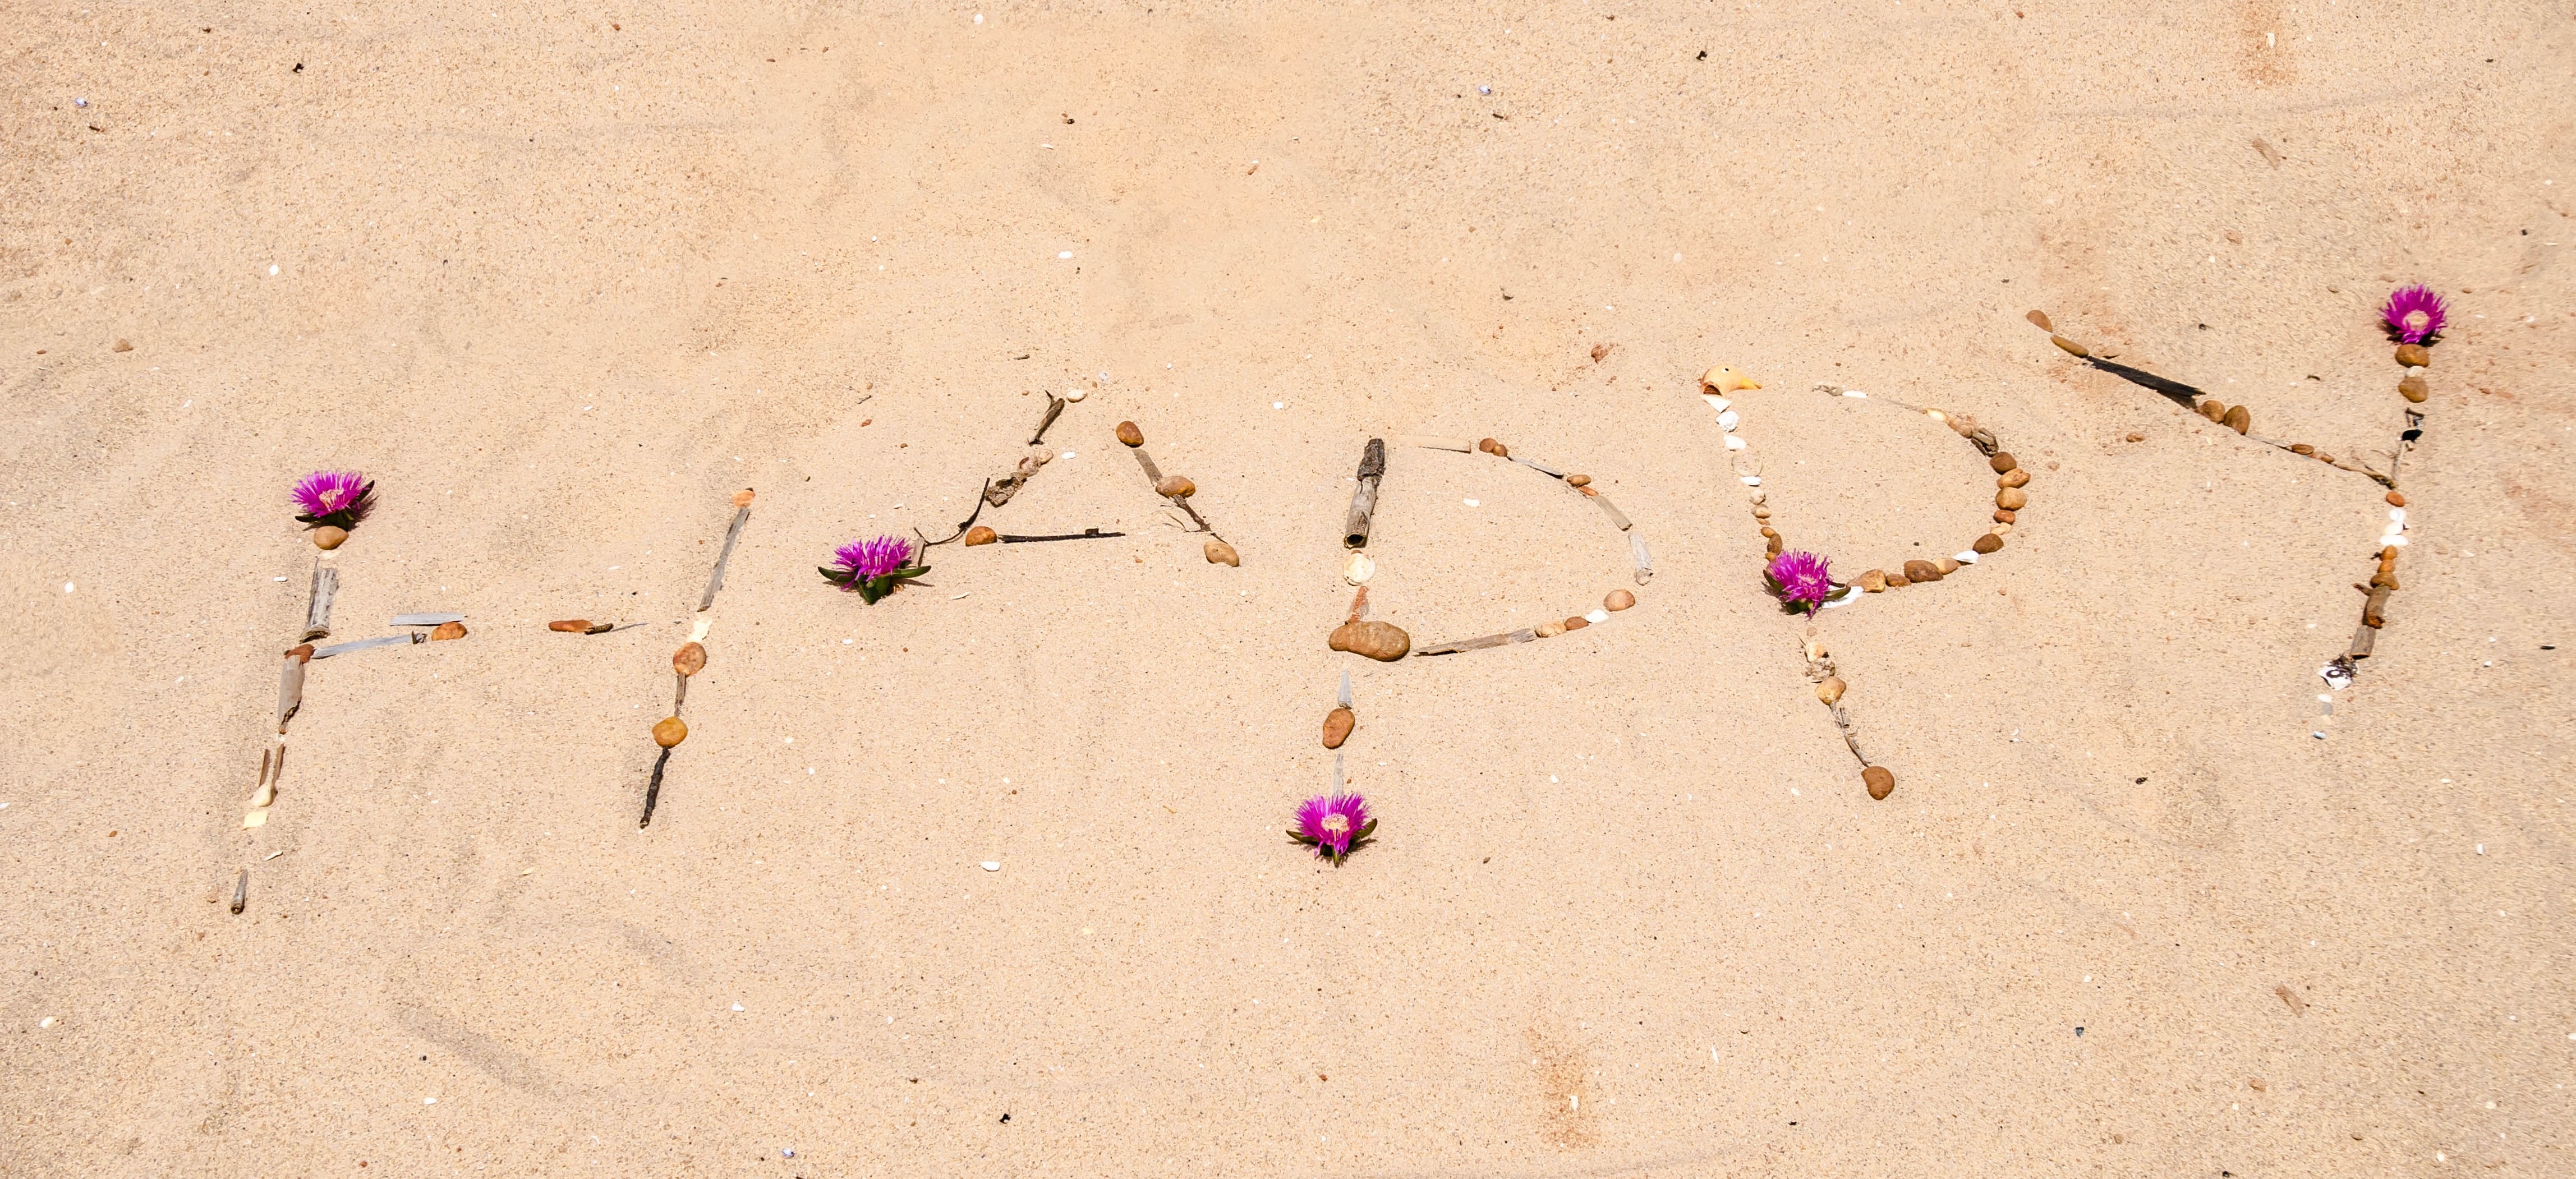
hand, beach, sea, water, sand, sun, leaf, petal, live, color, pink, material, circle, cheerful, happy, holidays, mood, shape, leave, emotion, feeling, mourning